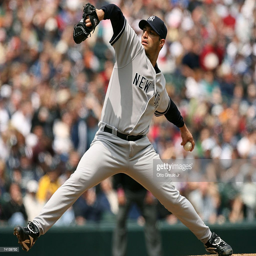
# pitches against sports team .